Chevrolet Turbo-Air 6 engine

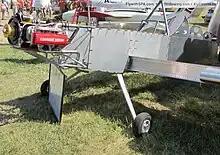
A Sport Performance Aviation Panther airframe under construction, fitted with a Corvair engine

The air-cooled Corvair engine has been widely used in homebuilt aircraft. Some aircraft, such as the Pro-Composites Personal Cruiser have been specifically designed for them. The defunct American company Hegy Propellers, which was based in Marfa, Texas, produced propellers specifically for Corvair engines.